Ashokdham Temple

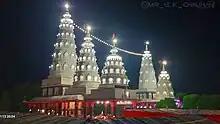
Ashokdham Lakhisarai

Ashokdham Mandir also known as Indradamneshwar Mahadev Mandir is located at ASHOK DHAM RAJAUNA CHOUKI in Lakhisarai district, Bihar. It is a temple complex having Indradamneshwar Mahadev Mandir in the center dedicated to the primary deity lord Shiva surrounded by three more temples dedicated to Goddess Parvati, the mount of the Shiva Nandi and Goddess Durga. On 11 February 1993, the Shankaracharya of Jagannathpuri inaugurated the reconstruction of the temple complex.